Simeon I of Bulgaria

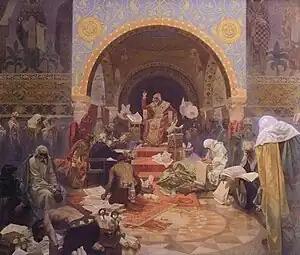
The Bulgarian Tsar Simeon: The Morning Star of Slavonic Literature (1923), by Alphonse Mucha, "The Slav Epic"

During Simeon's reign, Bulgaria reached its cultural apogee, becoming the literary and spiritual centre of Slavic Europe. In this respect, Simeon continued his father Boris' policy of establishing and spreading Slavic culture and attracting noted scholars and writers within Bulgaria's borders. It was in the Preslav Literary School and Ohrid Literary School, founded under Boris, that the main literary work in Bulgaria was concentrated during the reign of Simeon in the new Cyrillic alphabet which was developed there.